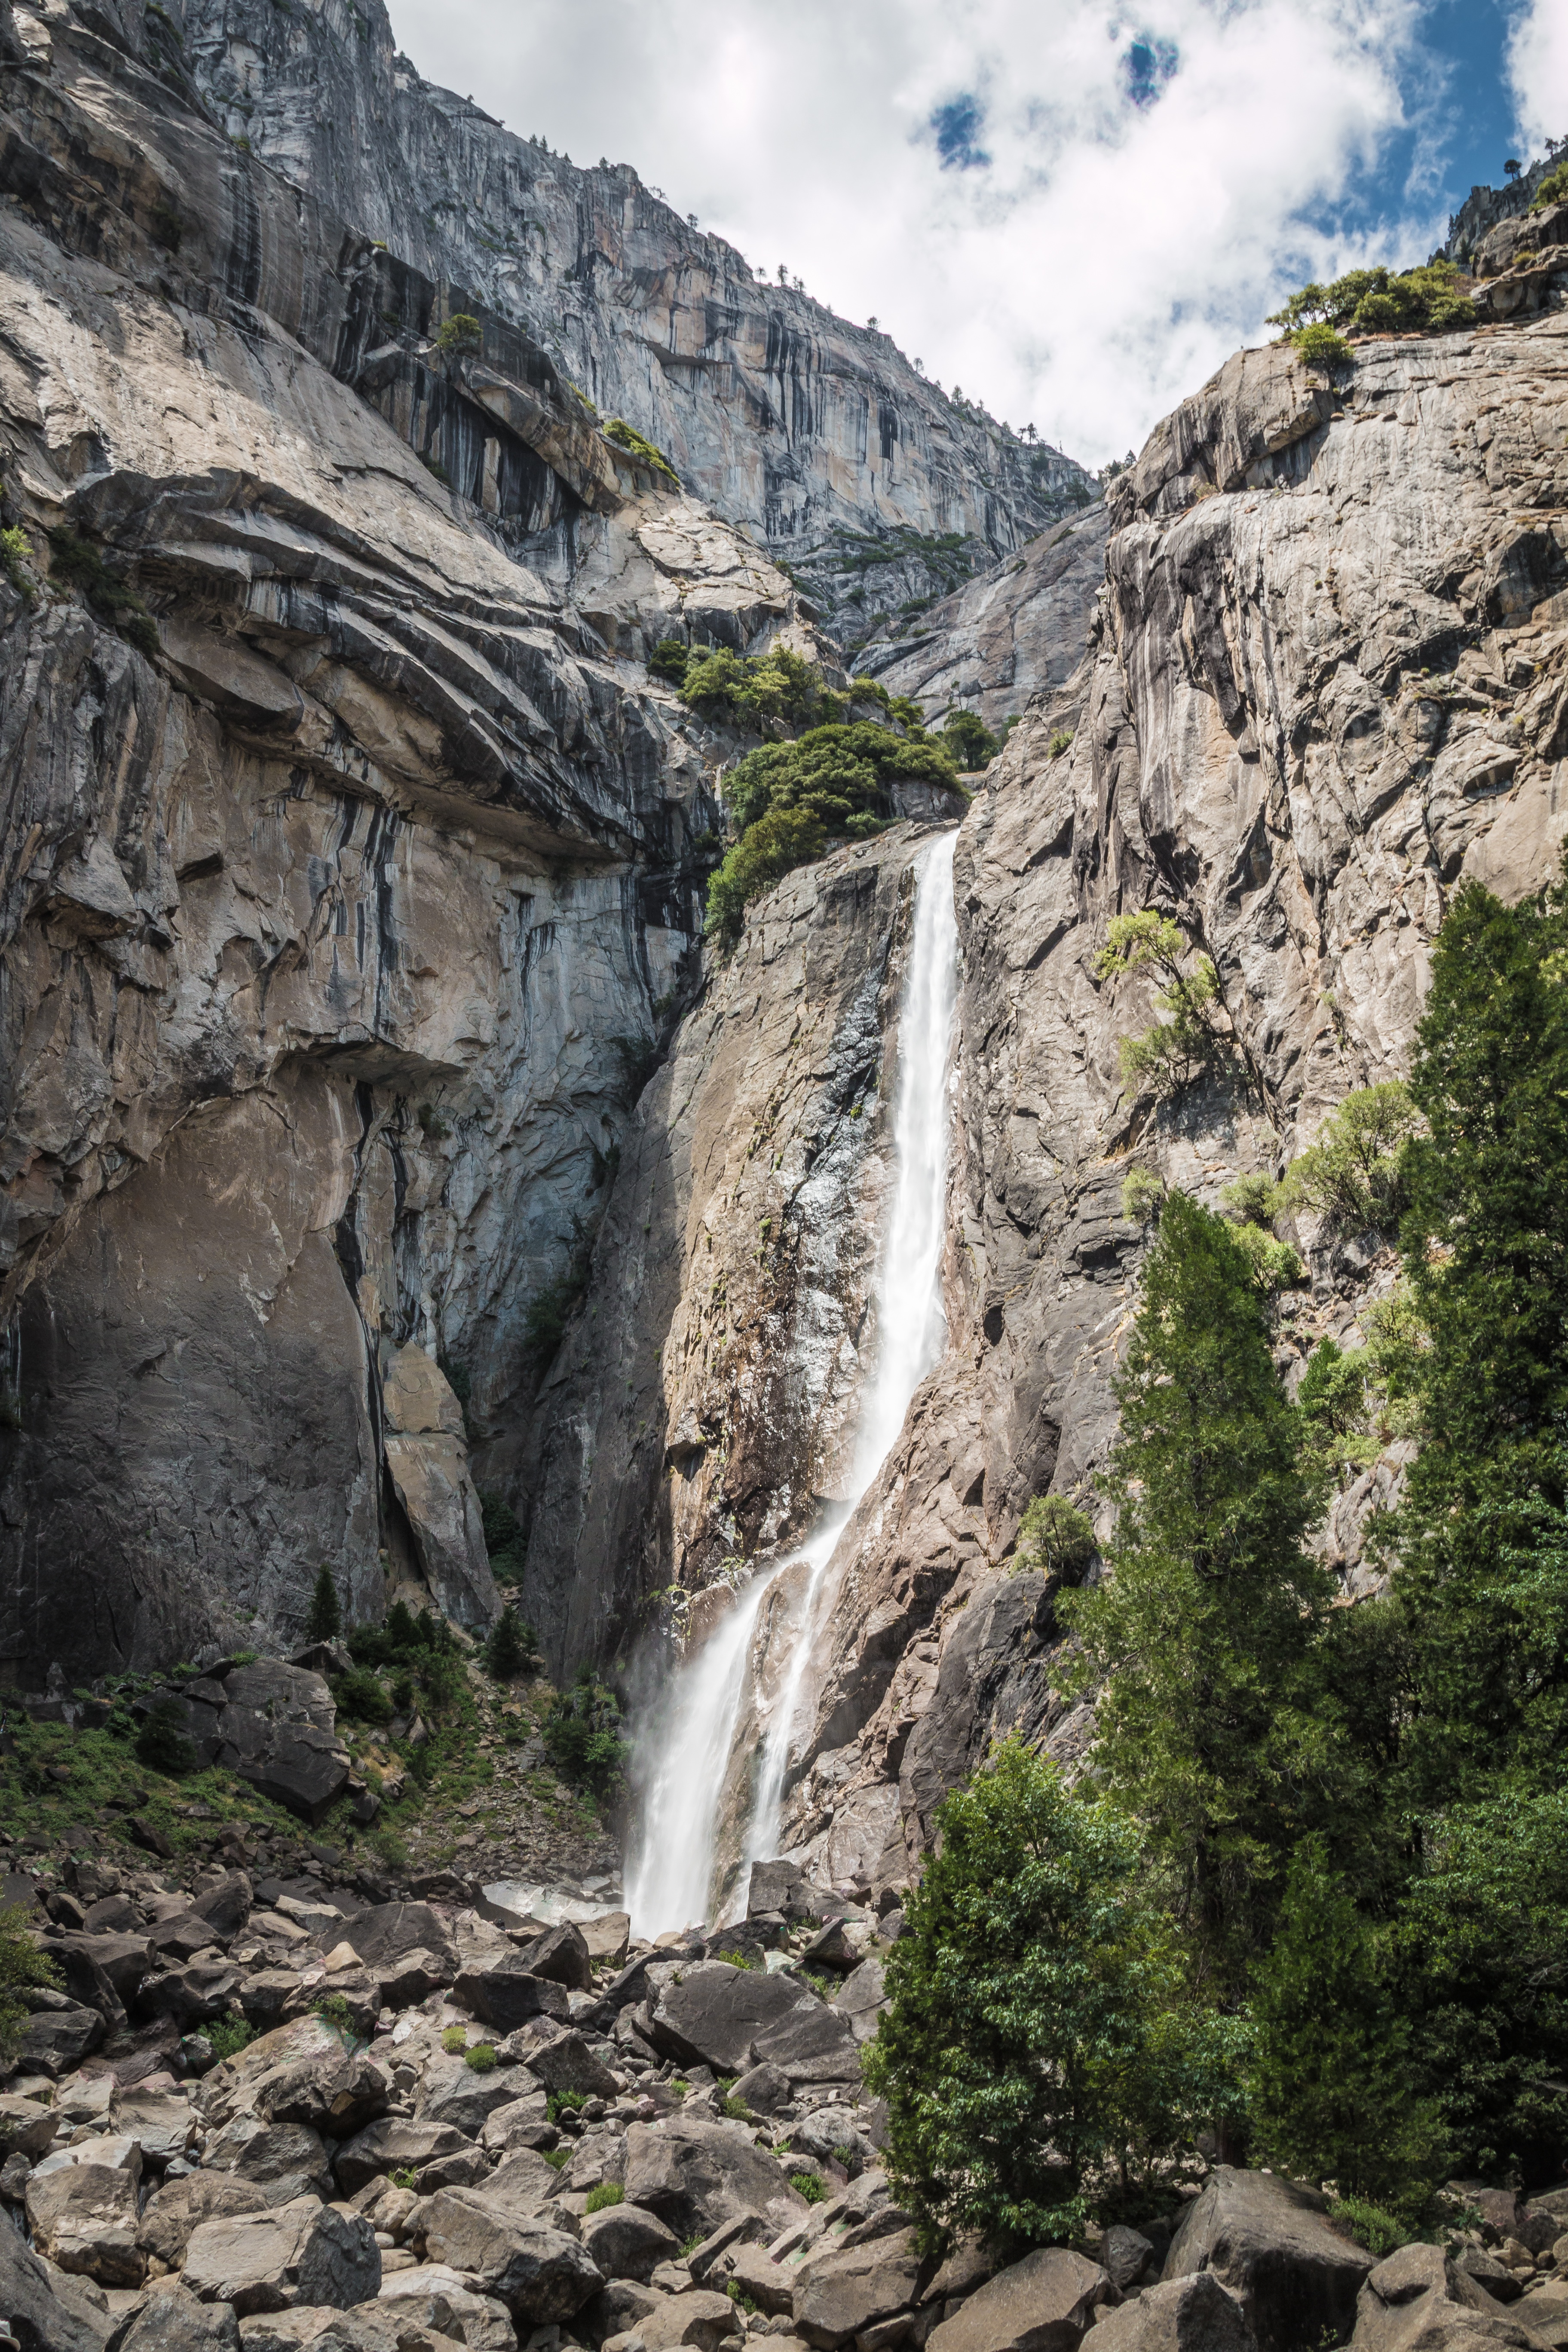
rock, waterfall, walking, mountain, adventure, valley, mountain range, formation, cliff, canyon, terrain, national park, geology, ravine, water feature, wadi, geological phenomenon